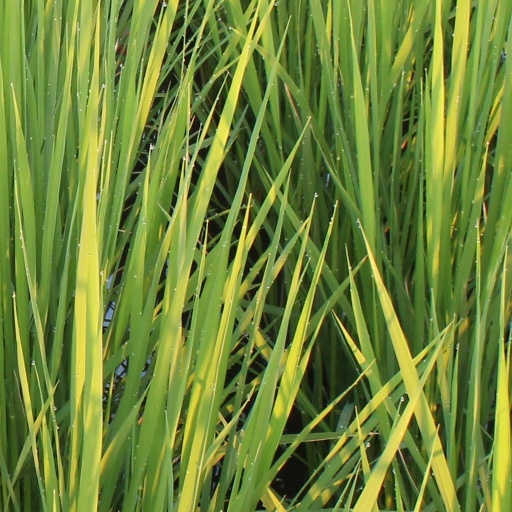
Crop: rice